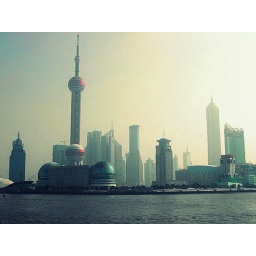
the pearl tower looking across the Huangpu river in Shanghai, China.